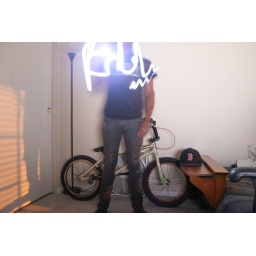
my room was pitch black when this was taken.. only light used was on the wall and in my hand